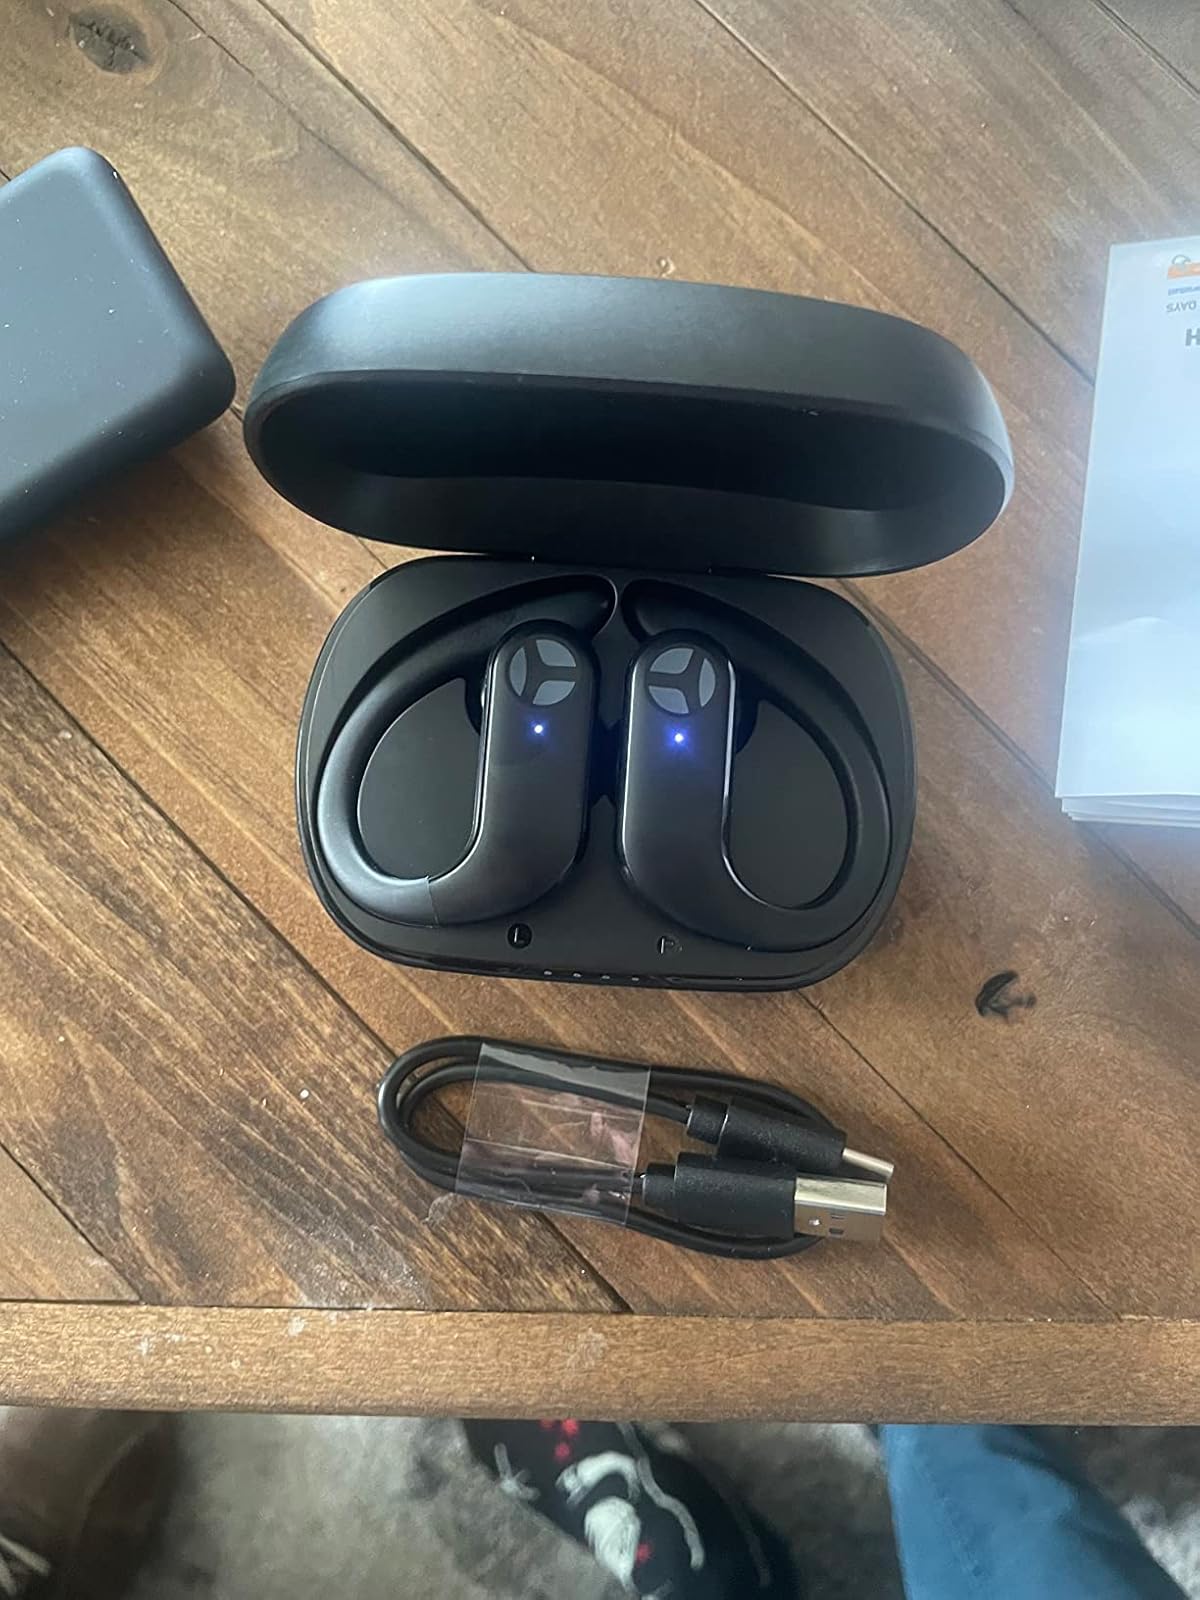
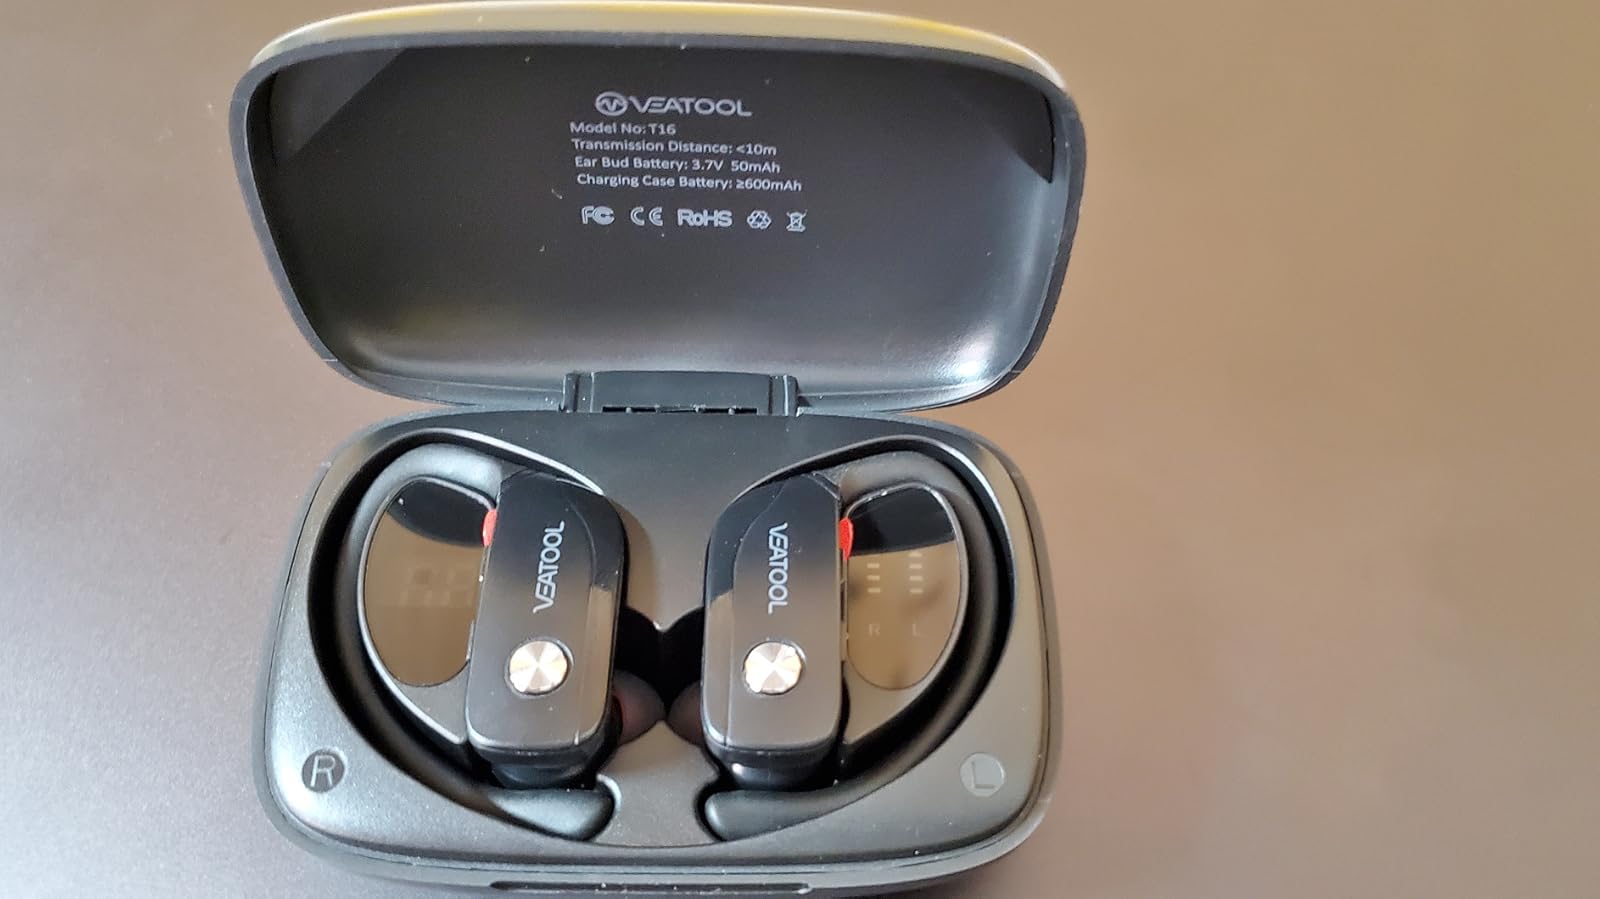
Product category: earbuds
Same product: no